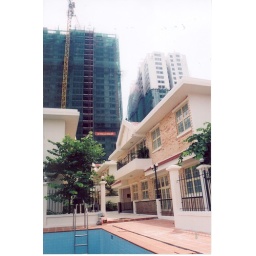
New office tower and newapartments in new area ofrecently drained swamp land.